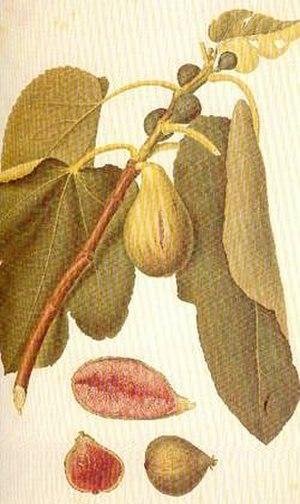
Le nom de couille du pape est partagé par une variété de figues de Provence, dite aussi « marseillaise », et une variété de prunes domestiques, très proche de celle dite « Belle de Louvain ».